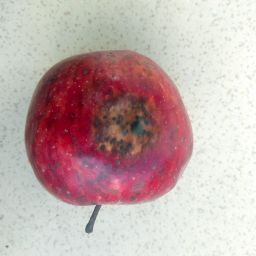
Fruit: Apple
Quality: Bad